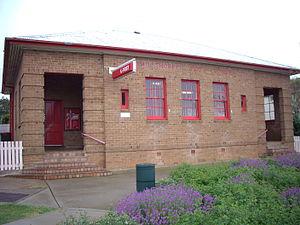
Millthorpe est un village du comté de Blayney dans l'est de la Nouvelle-Galles du Sud en Australie.